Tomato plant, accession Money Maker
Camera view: tilt-top (135 deg); turntable rotation: 150 degrees
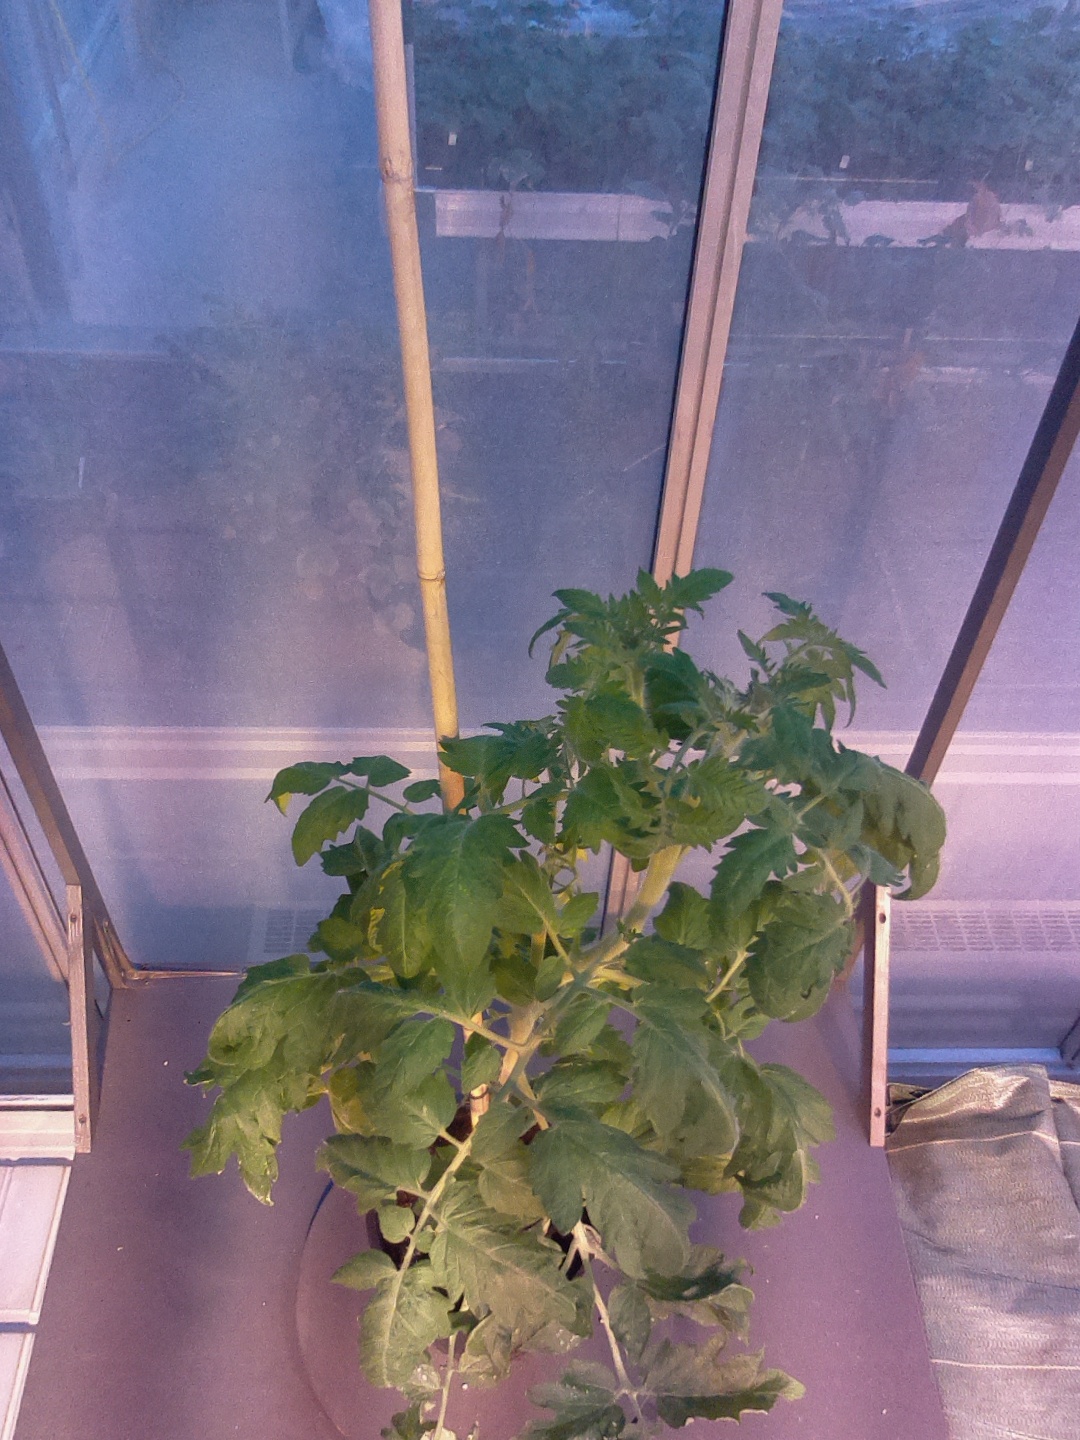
BBCH growth stage 63: 30%-40% of flowers open